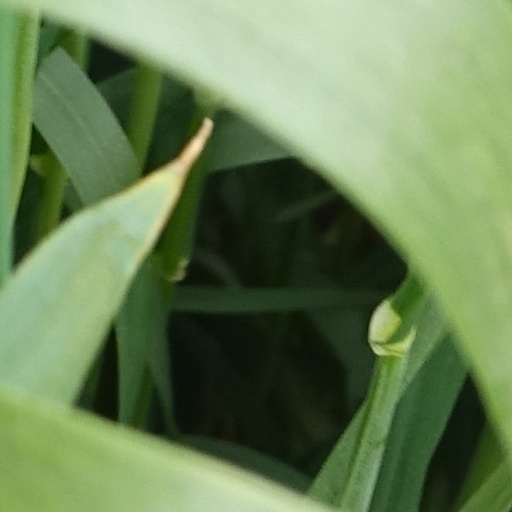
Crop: wheat